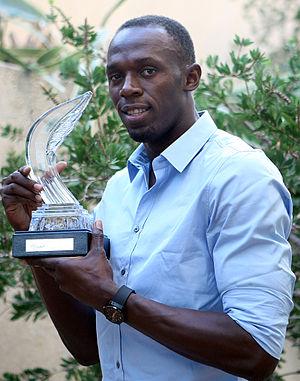
Le Trophée IAAF de l'athlète de l'année est une récompense attribuée par l'Association internationale des fédérations d'athlétisme au meilleur athlète masculin et féminin de l'année. Les premiers athlètes récompensés en 1988 sont les Américains Carl Lewis et Florence Griffith-Joyner. Le trophée du meilleur entraîneur est décerné pour la première fois en 2009, ceux des meilleurs espoirs de l'année en 2010.